Washington National Cathedral

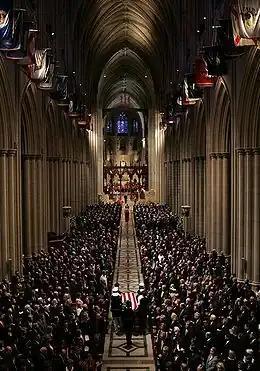

State funerals for five American presidents have been held at the cathedral: